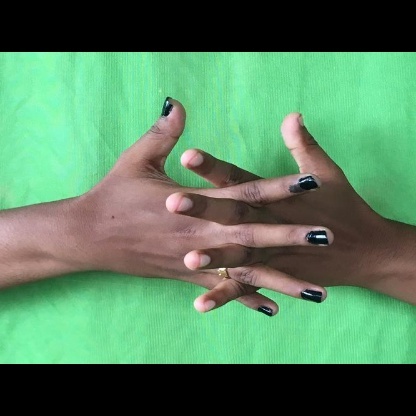
Mudra: Karkatta